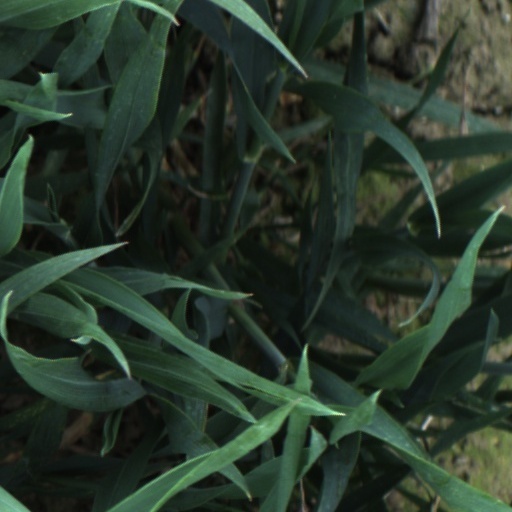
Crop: wheat